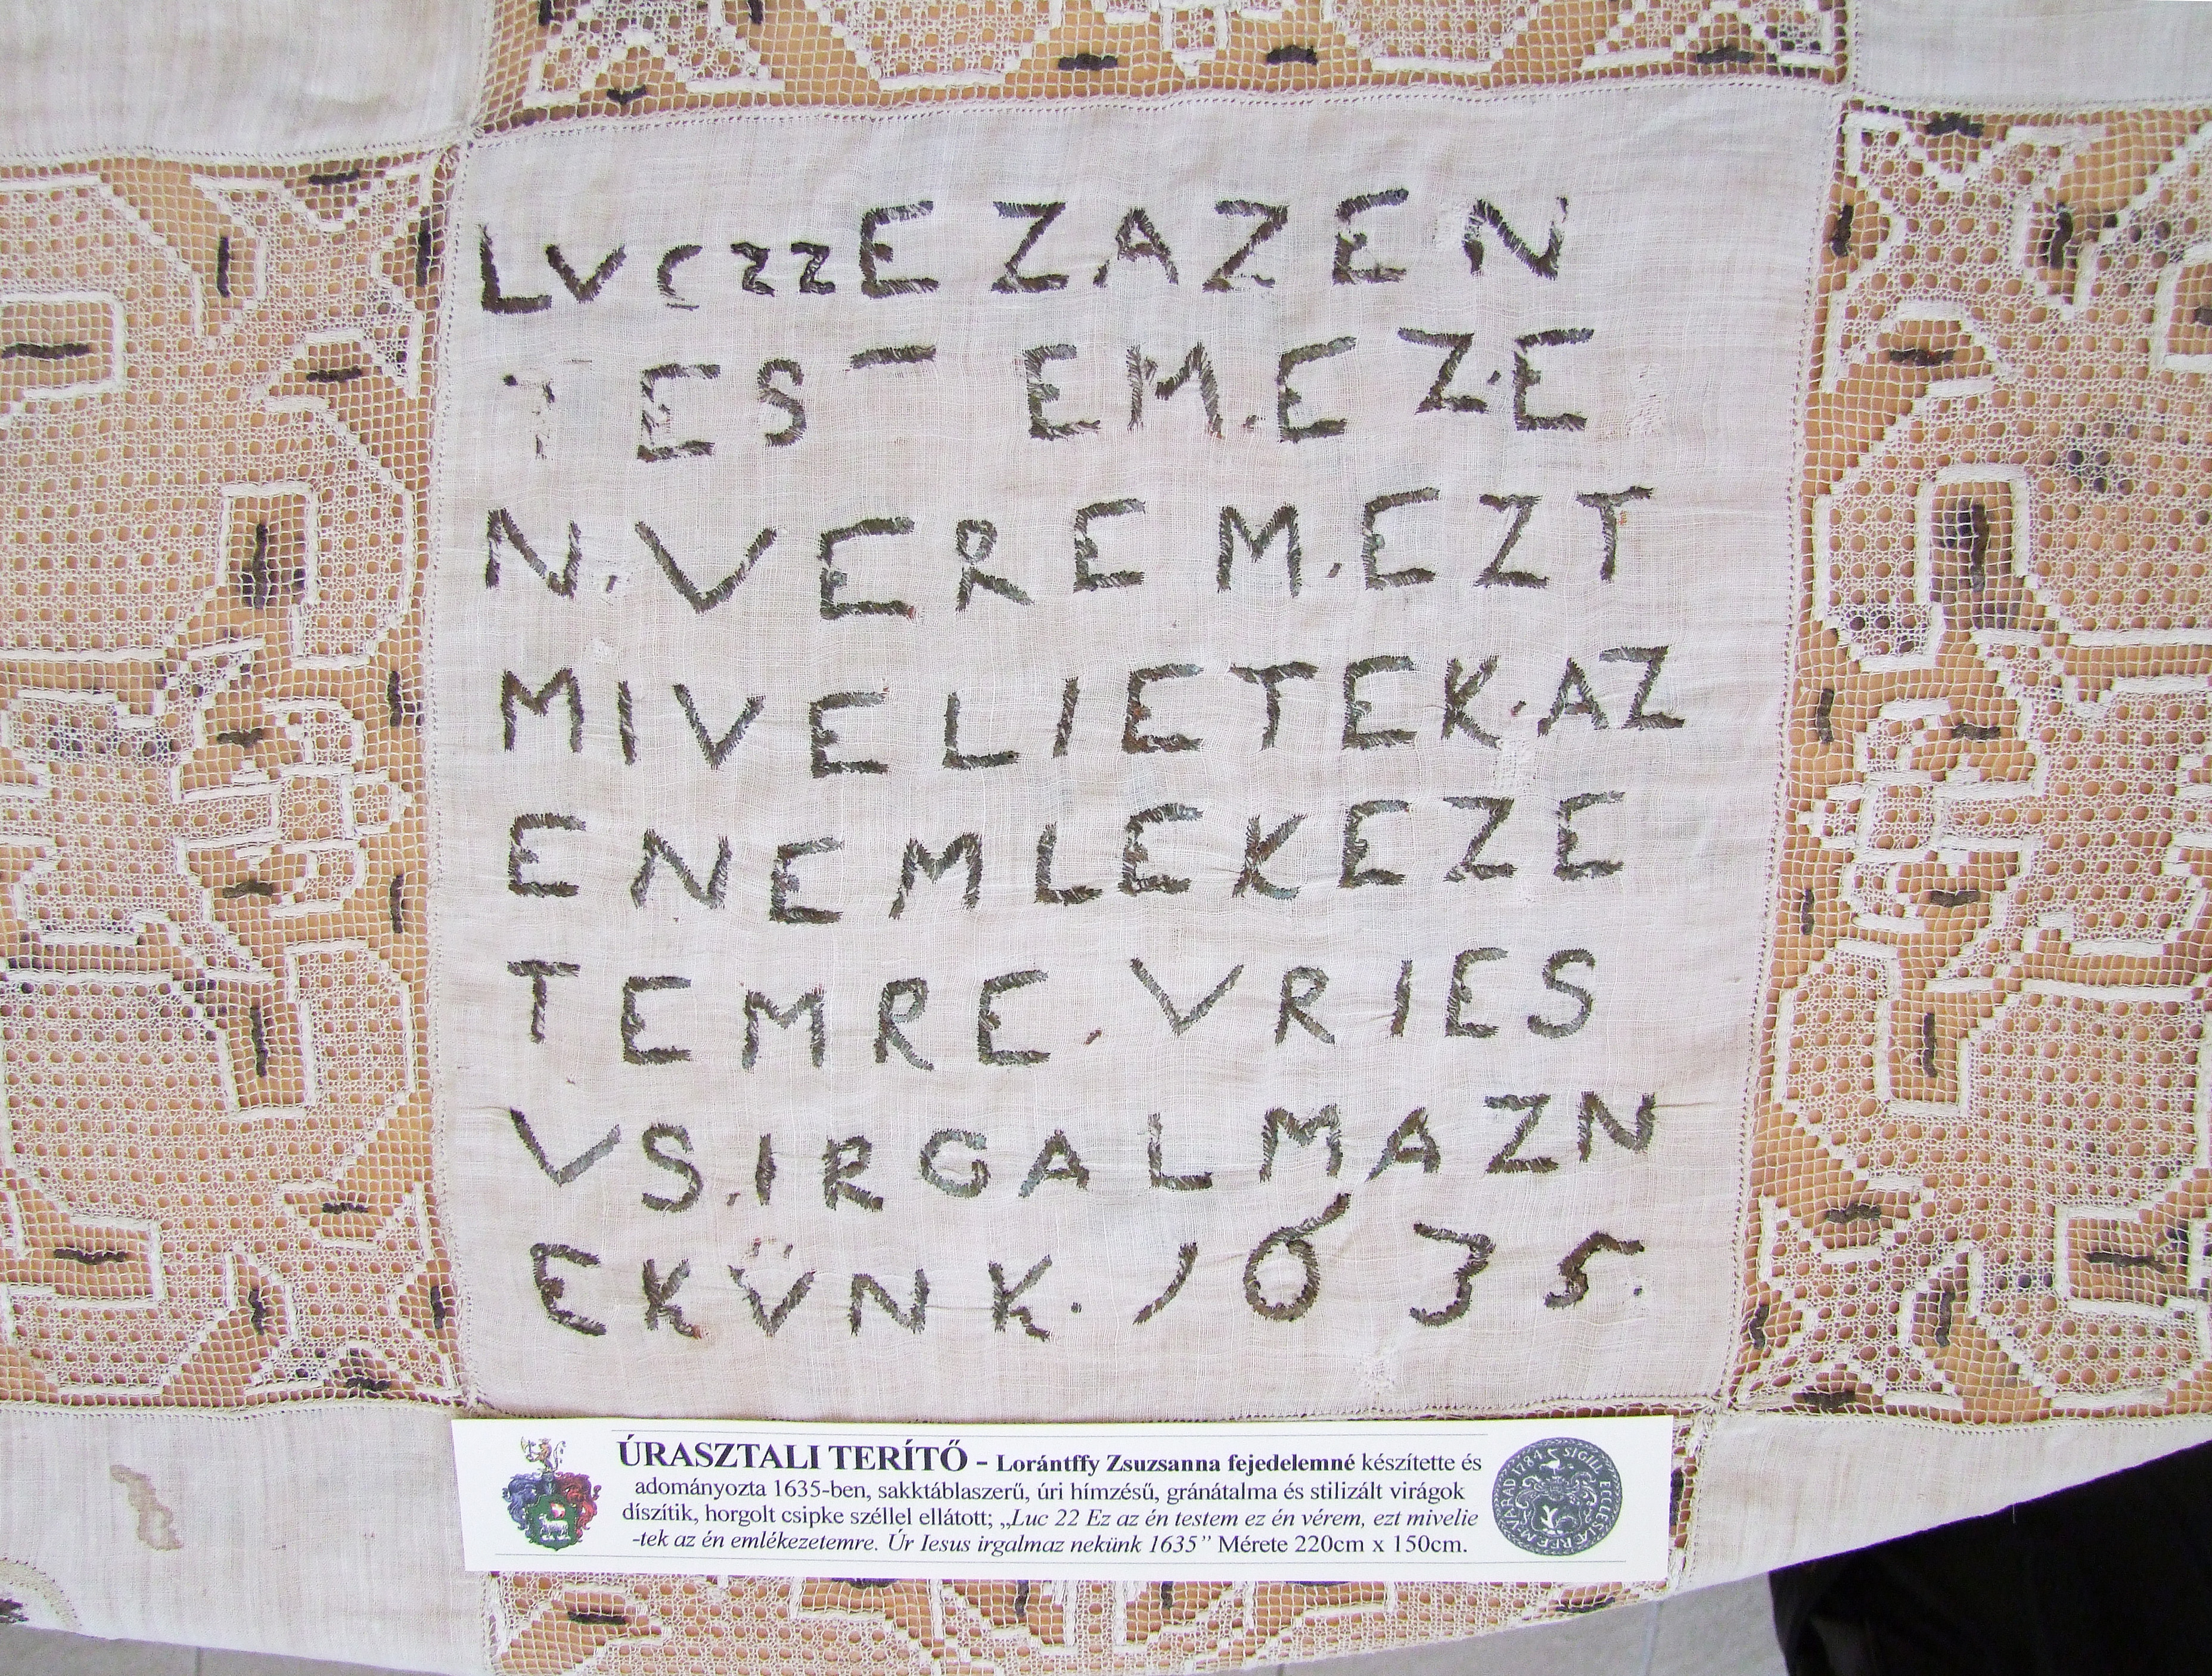
church, text, font, textile, handwriting, paper, calligraphy, number